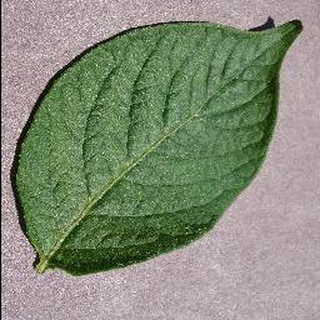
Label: healthy_potato